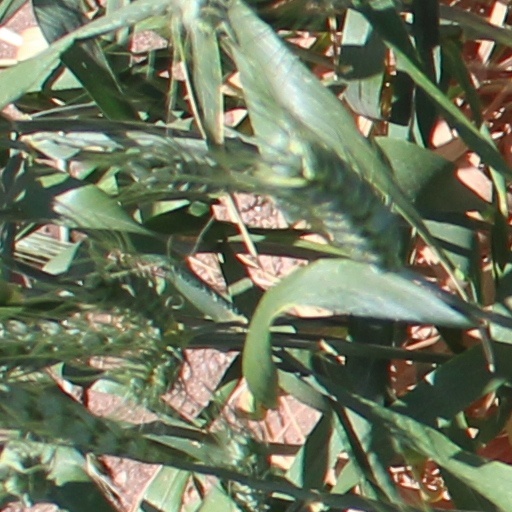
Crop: wheat